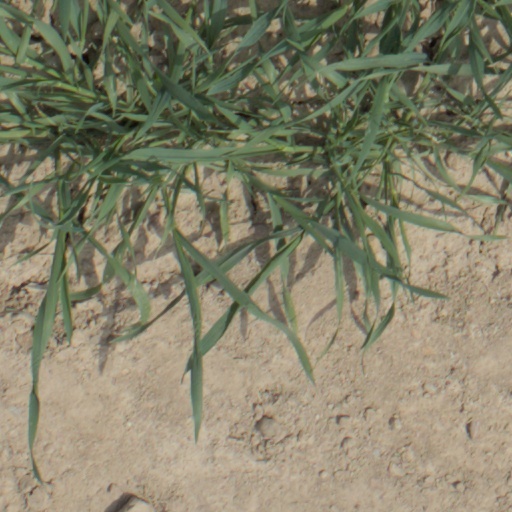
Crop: wheat